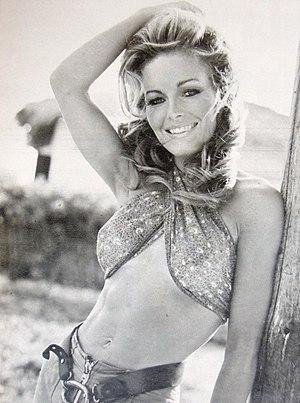
Anita Strindberg, née Anita Edberg le 19 juin 1937, est une actrice suédoise.